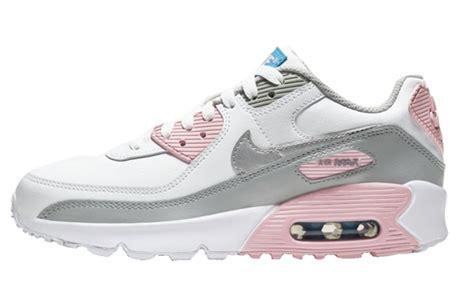
Brand: Nike
Model: Air Max 90 LTR